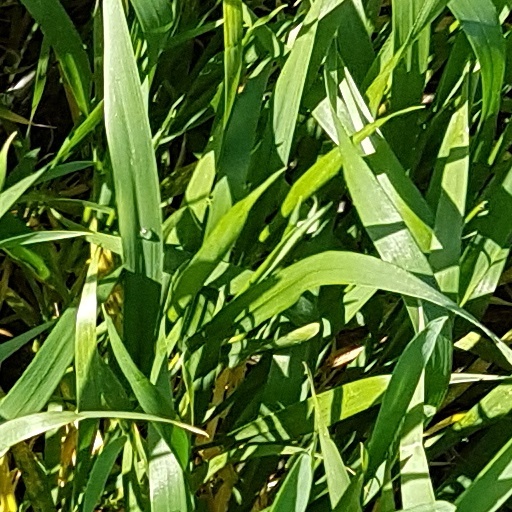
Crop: wheat